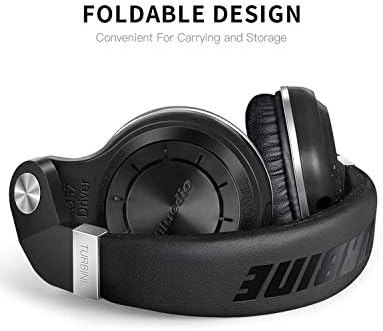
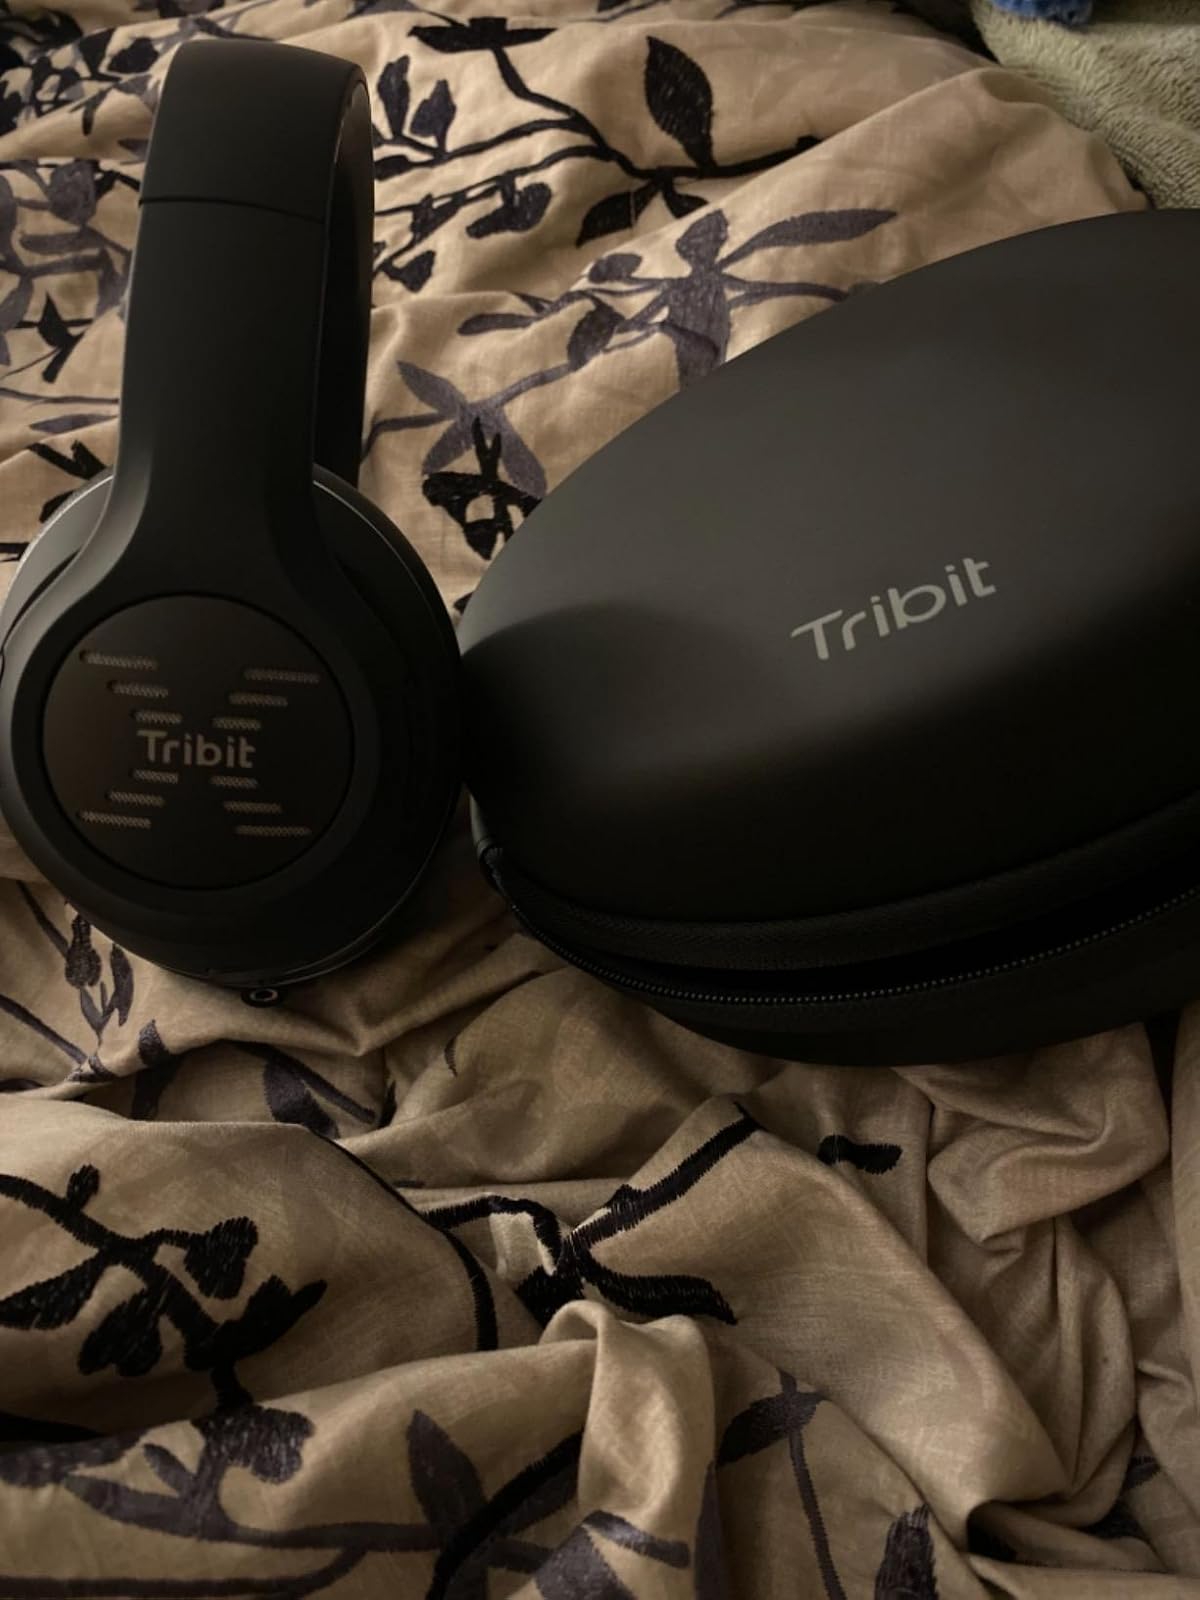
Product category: headphones
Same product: no